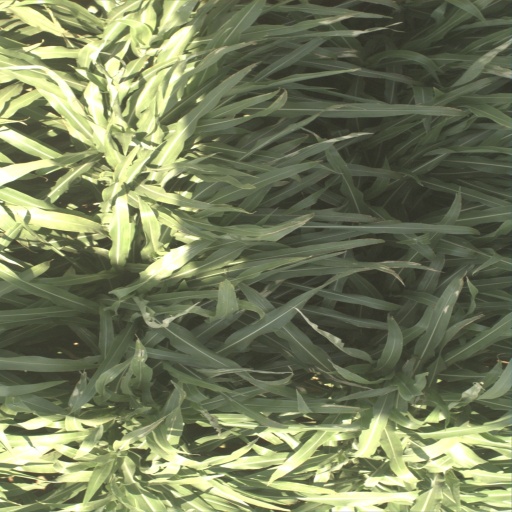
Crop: sorghum